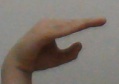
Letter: jeem